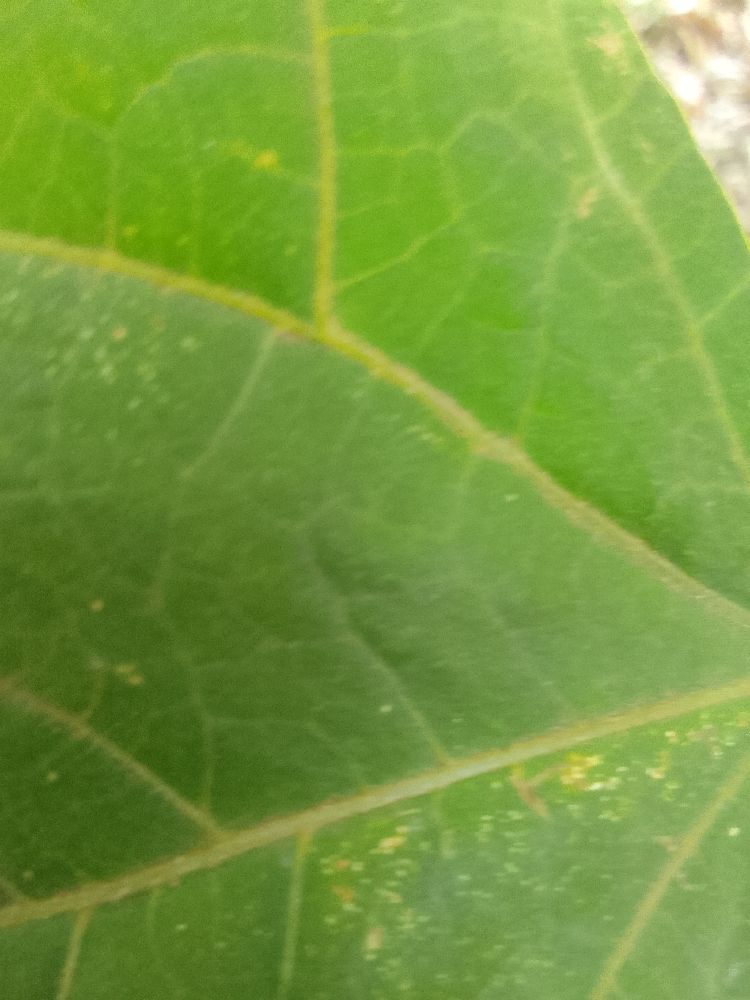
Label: healthy